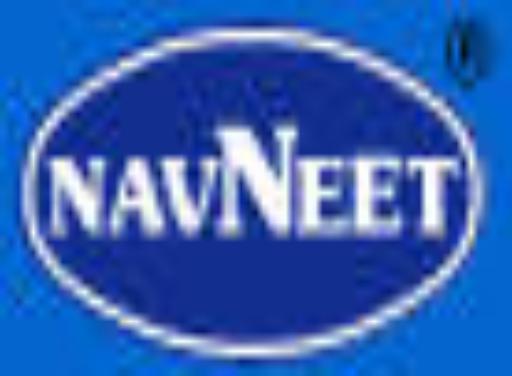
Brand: navneet
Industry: Necessities